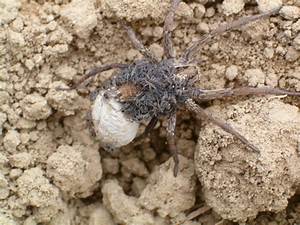
Label: ragno